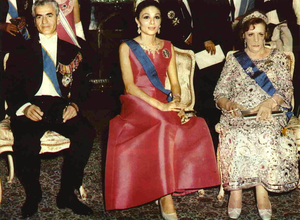
Mohammad Reza chah Pahlavi, Farah Pahlavi, Tadj ol-Molouk, le 26 octobre 1967, à l'inauguration de la salle Rudaki, le soir du couronnement du chah
Tadj ol-Molouk Ayromlou, née Nimtaj Khanoum, est la fille du général Mirpandj Teymour Tadfel Molouk Ayromlou et l'épouse de Reza Khan, fondateur de la dynastie Pahlavi et chah d'Iran. En tant qu'épouse de monarque régnant, elle porta le titre d'impératrice consort de 1925 à 1941, année de l'abdication de Reza Chah. L'intronisation de son fils, Mohammad Reza Pahlavi, la même année, lui vaut le titre d'impératrice mère. D'origine azérie, elle était issue du clan des Ayroum, une des familles dominantes du Caucase. En langue persane son nom signifie « couronne du roi ».
Farah Pahlavi, née Diba le 14 octobre 1938 à Téhéran, a été la troisième et dernière épouse de Mohammad Reza Pahlavi, chah d'Iran, de 1959 à 1980. D'abord reine, elle est faite impératrice en 1967, titre qu'elle va porter officiellement jusqu'au renversement de la monarchie en 1979.